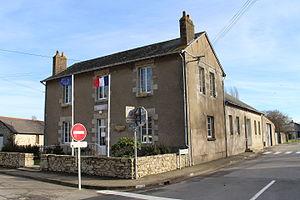
Notre-Dame-des-Landes, Loire-Atlantique
Notre-Dame-des-Landes est une commune de l'Ouest de la France, située dans le département de la Loire-Atlantique, en région Pays de la Loire.